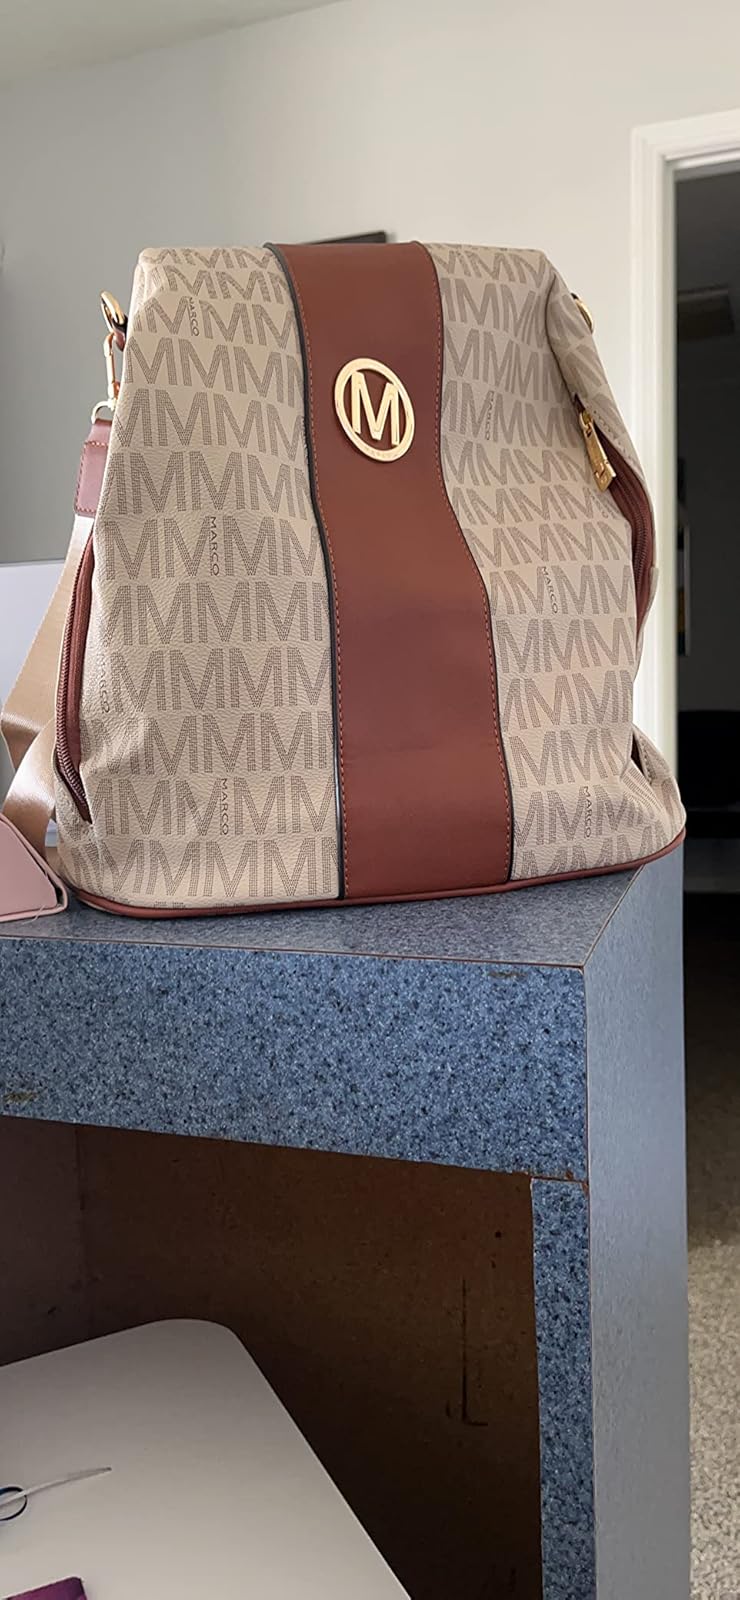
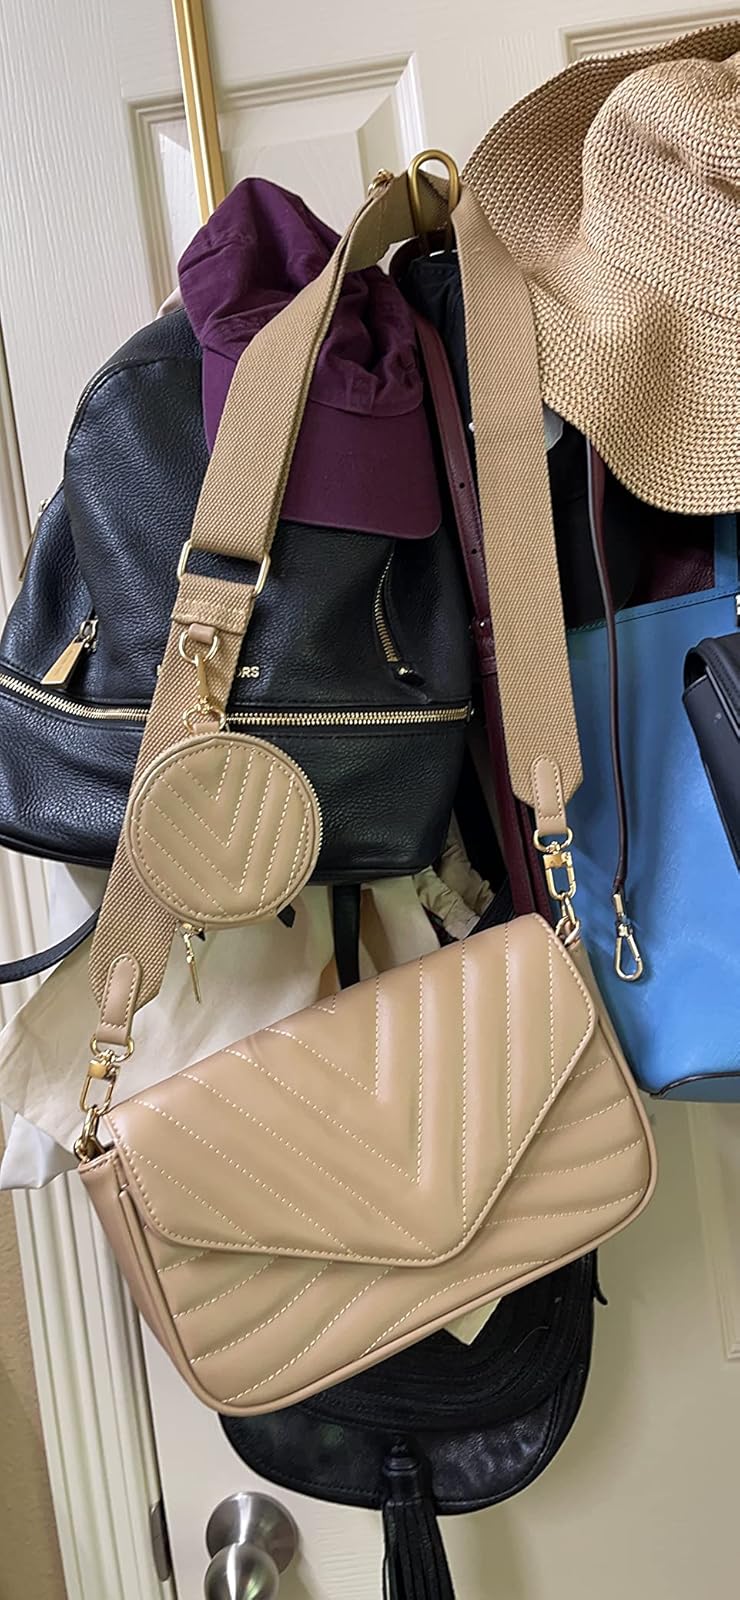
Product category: accessories_handbag
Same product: no